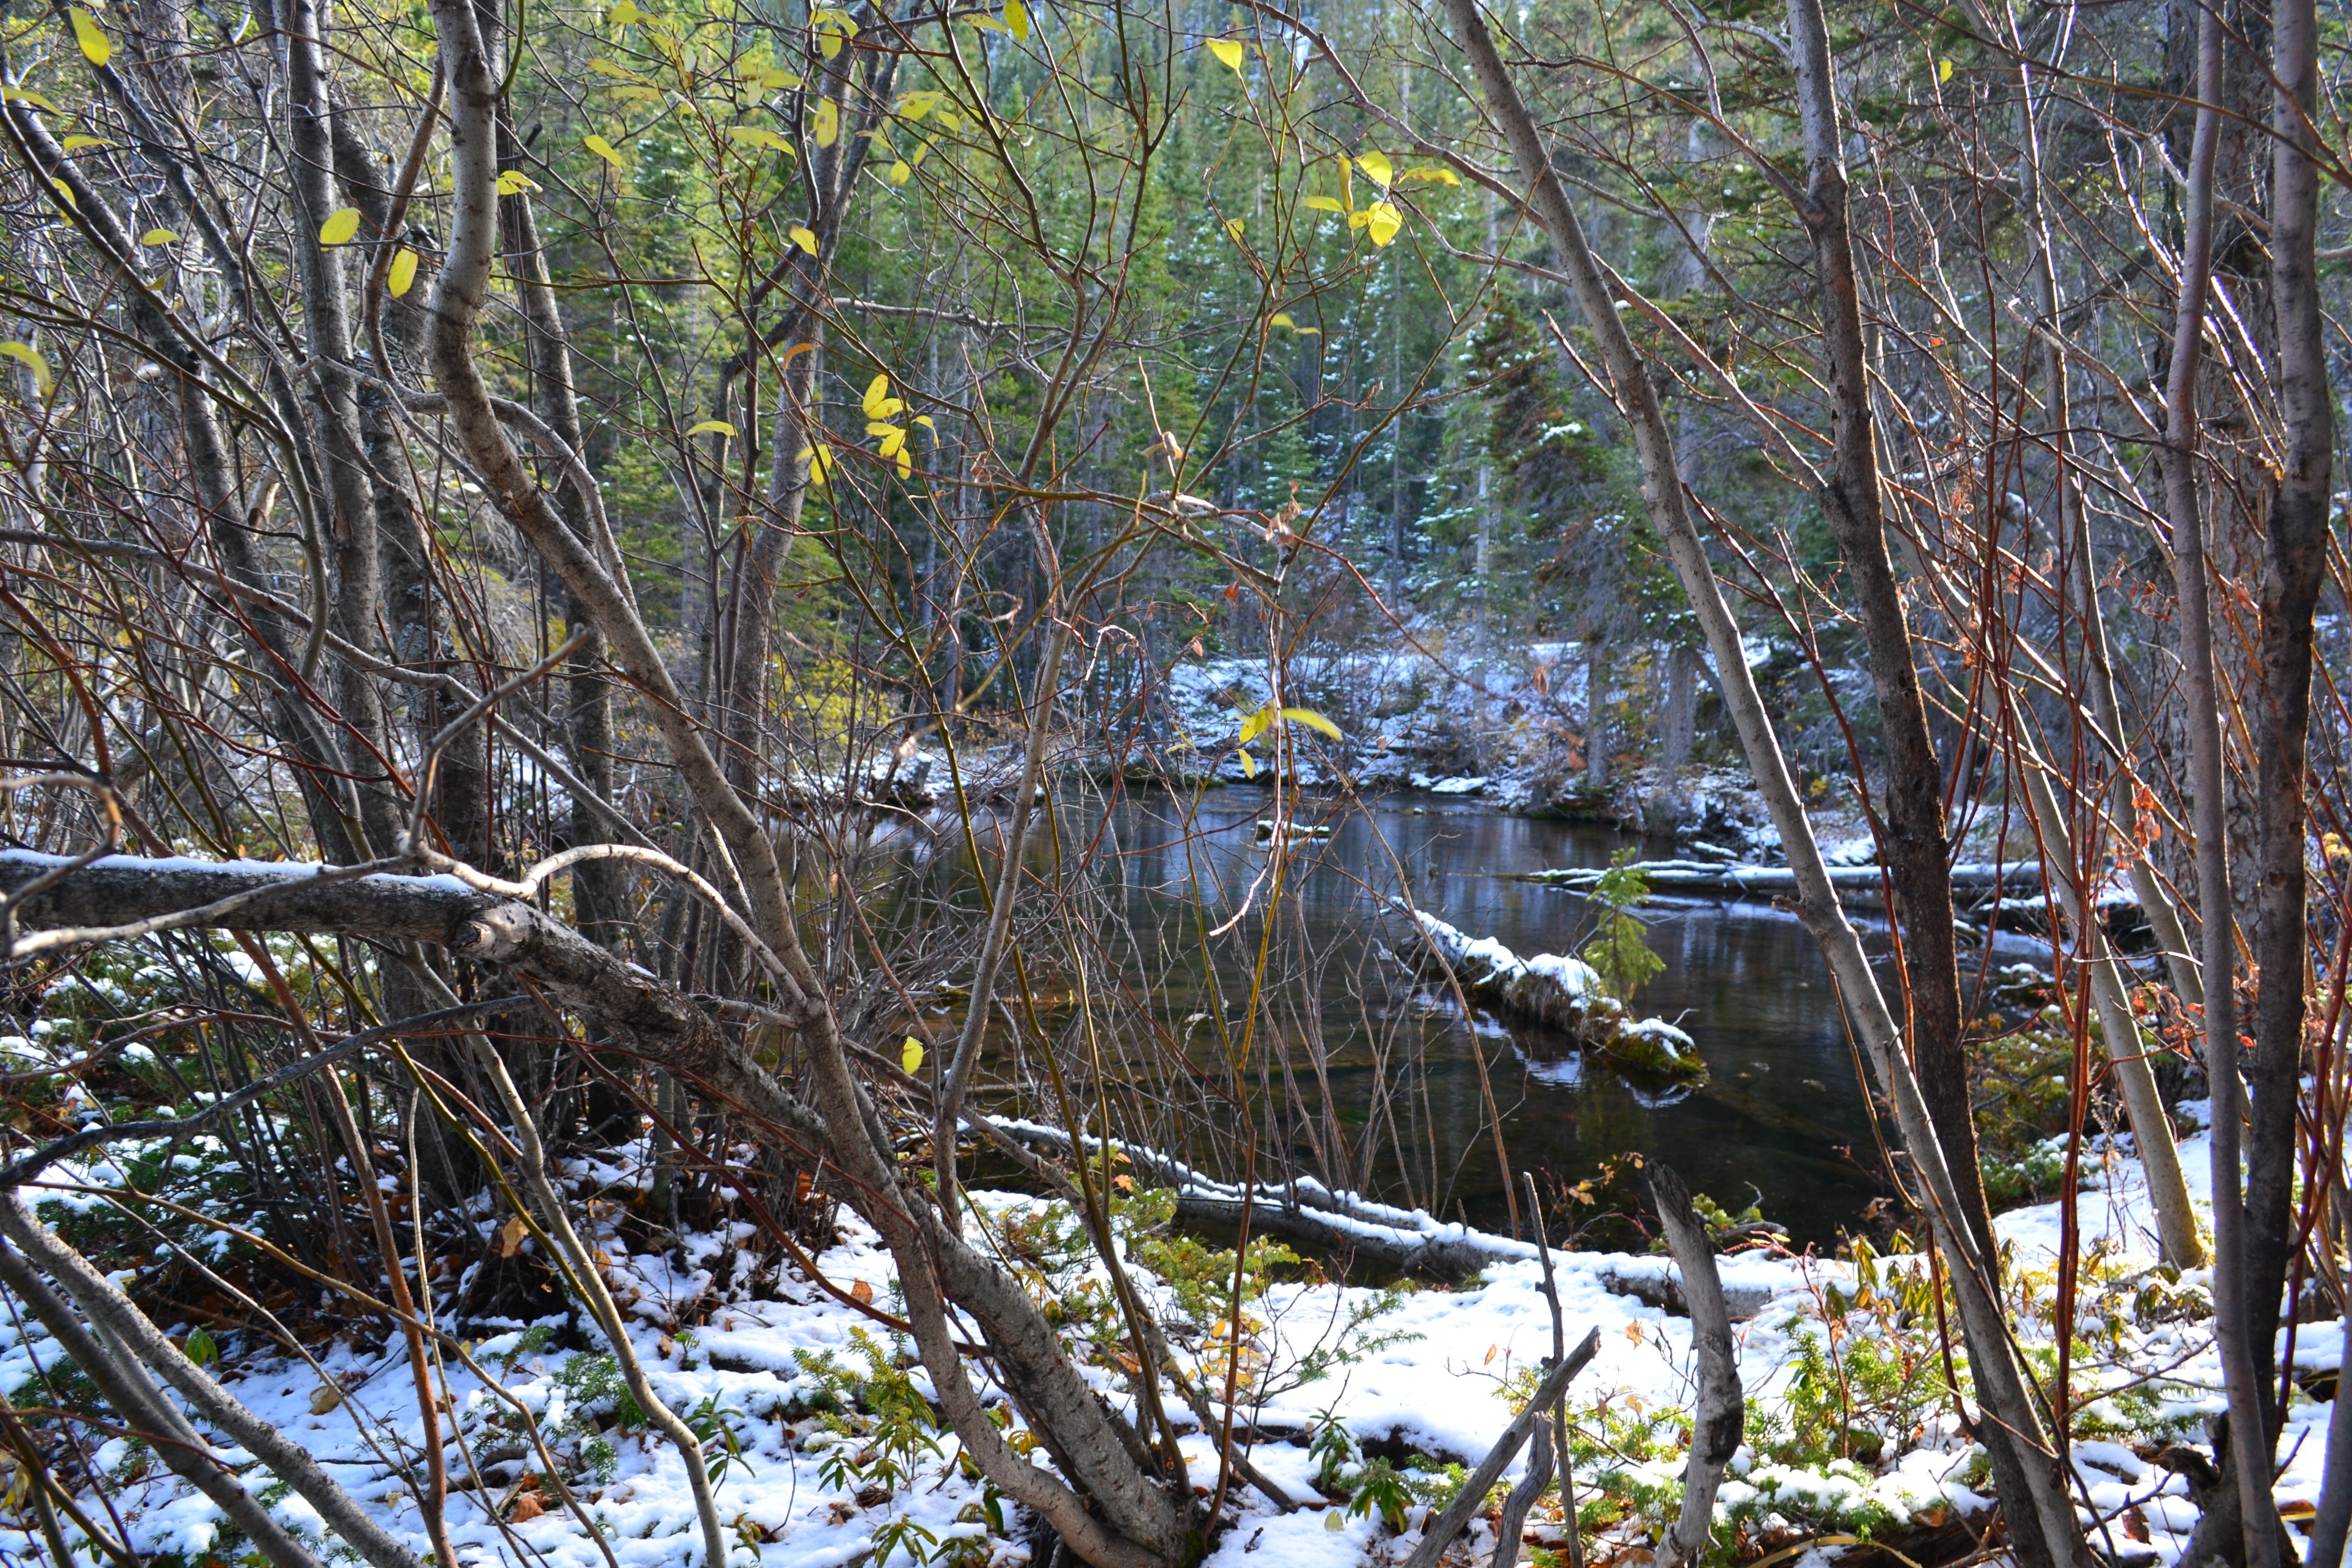
tree, nature, forest, outdoor, creek, swamp, wilderness, branch, walking, snow, cold, winter, wood, hiking, trail, meadow, leaf, river, recreation, pond, wildlife, environment, stream, scenic, natural, autumn, tourism, season, wetland, exploration, woodland, habitat, ecosystem, natural environment, woody plant, outdoorsy